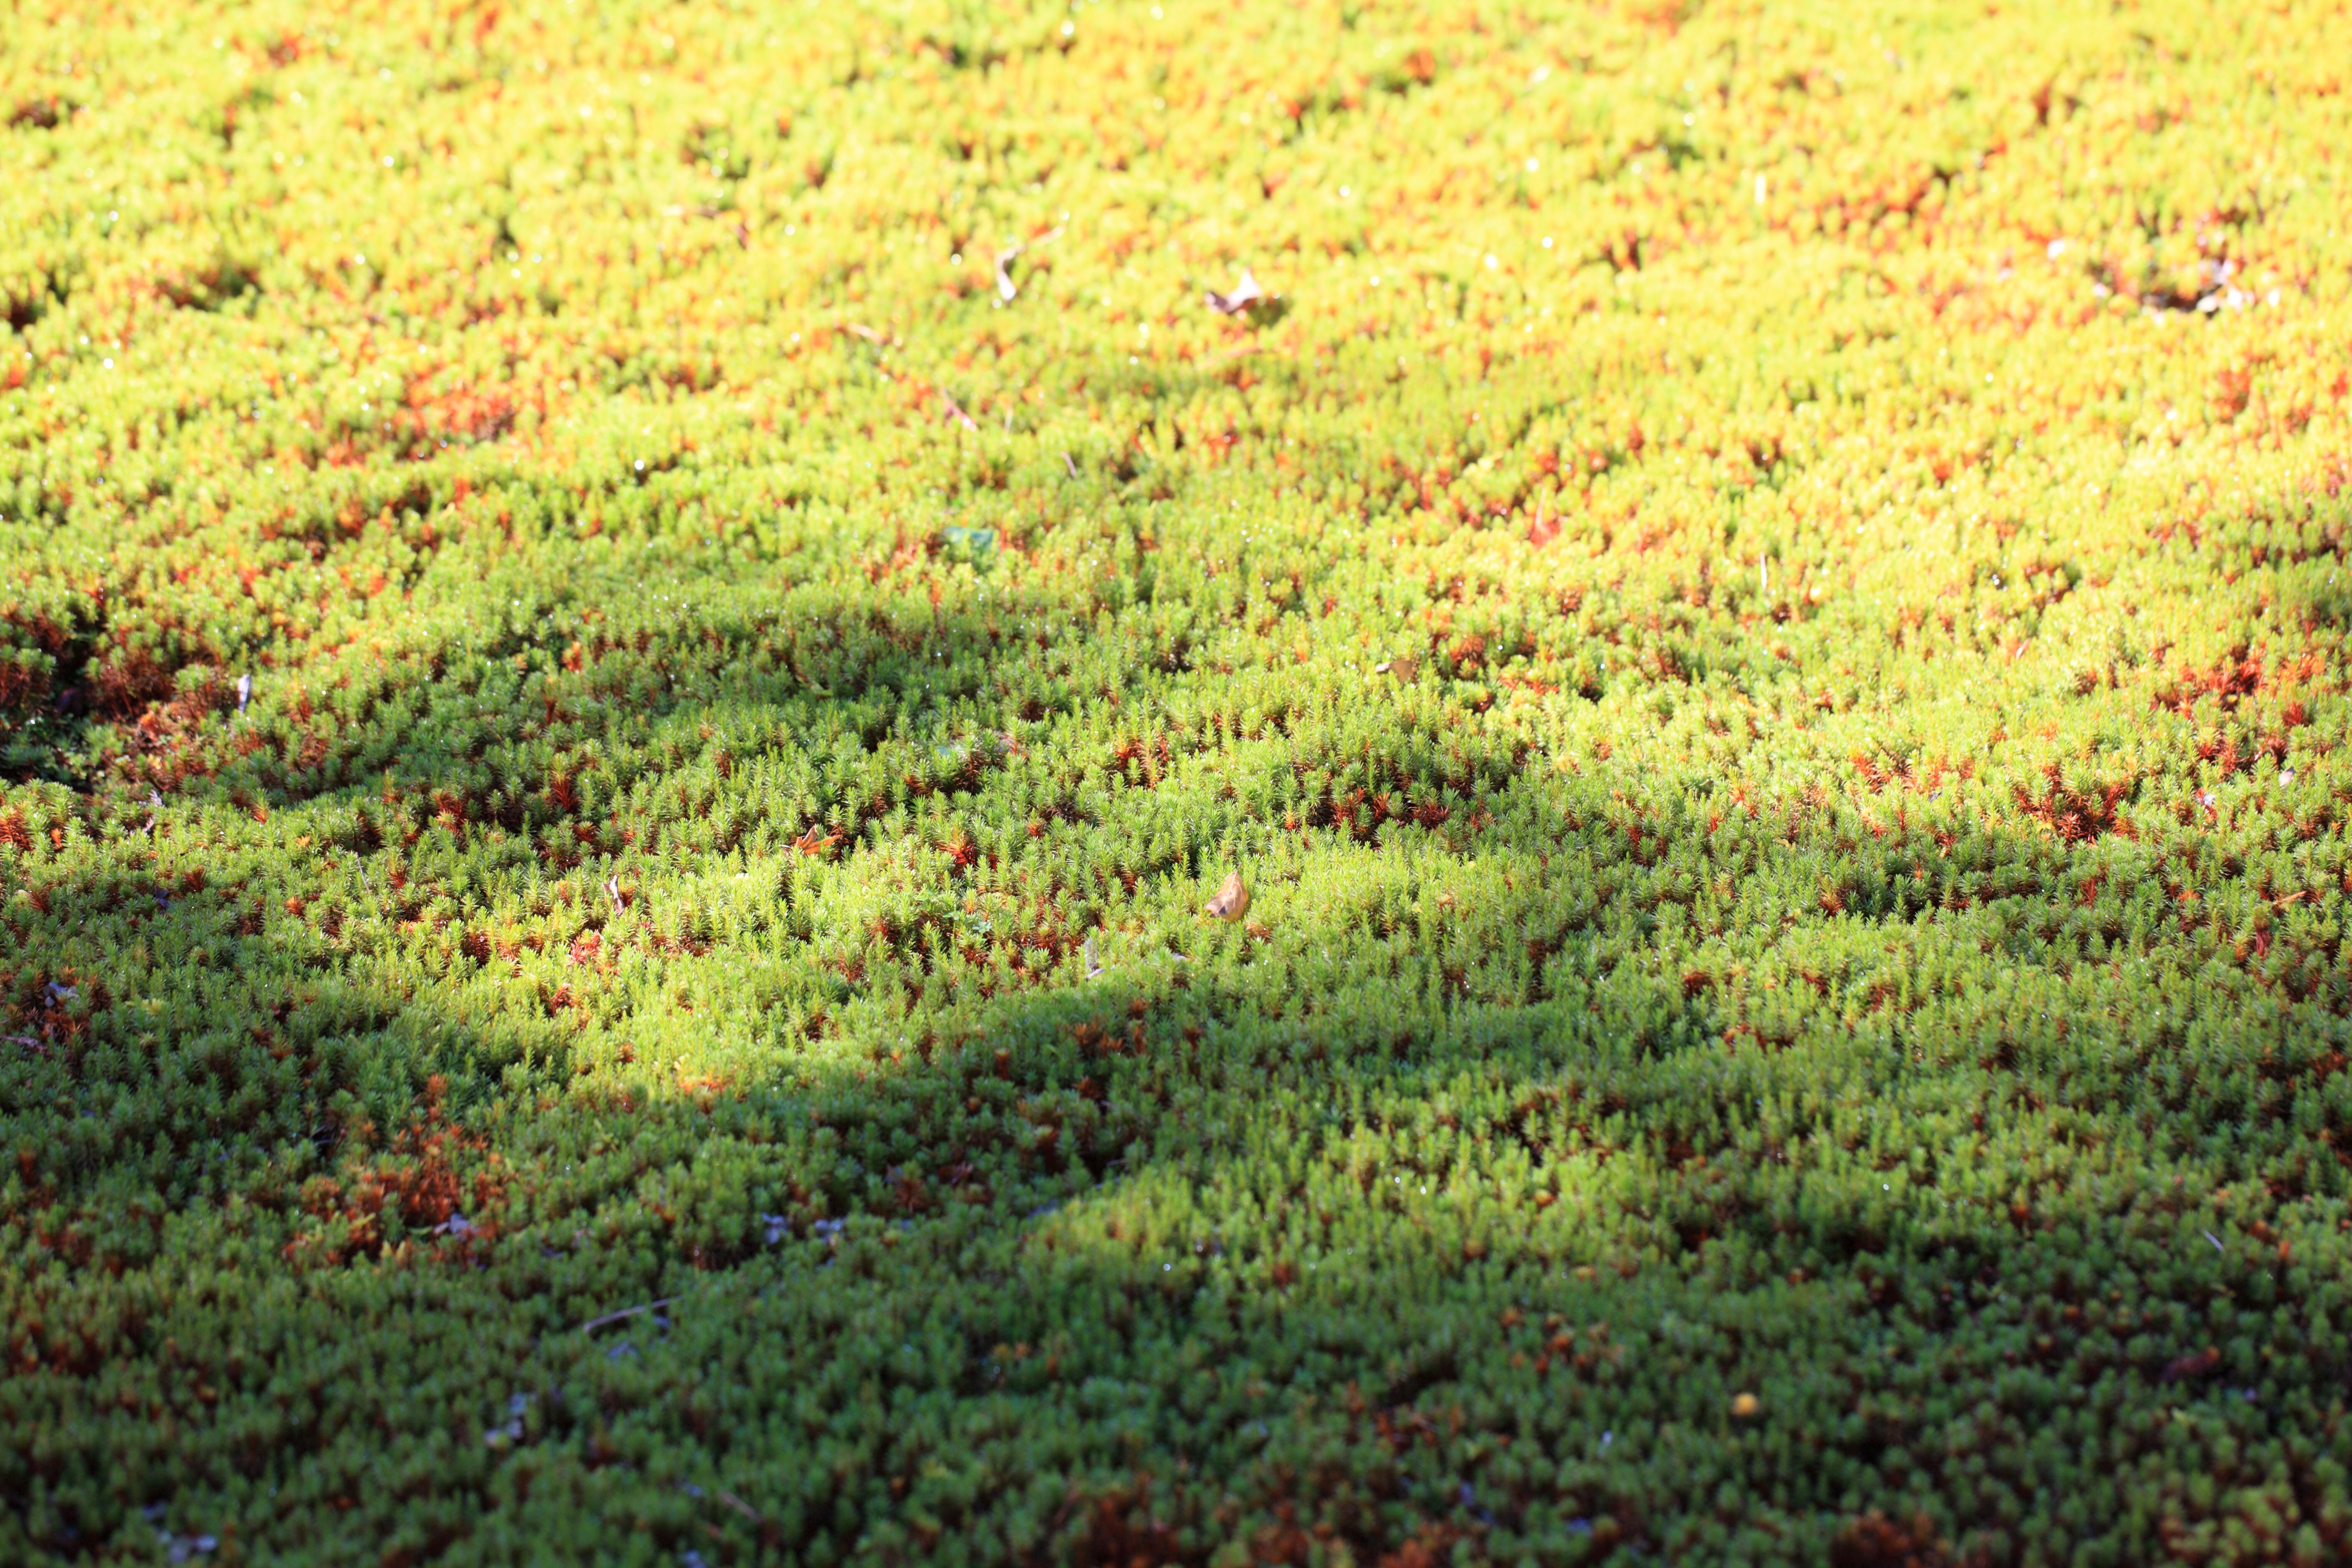
forest, grass, plant, field, meadow, prairie, leaf, flower, moss, green, high, autumn, soil, flora, wildflower, grassland, vegetation, shrub, wetland, 5d, hires, habitat, markii, ecosystem, hi, res, resolution, ibaraki, hitachiohta, seizansoh, tundra, natural environment, grass family, land plant